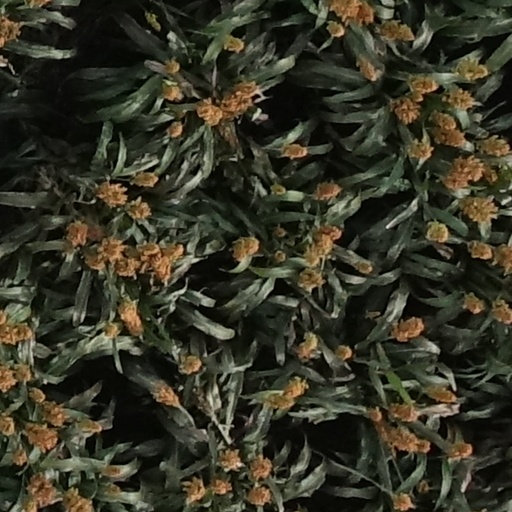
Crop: sorghum